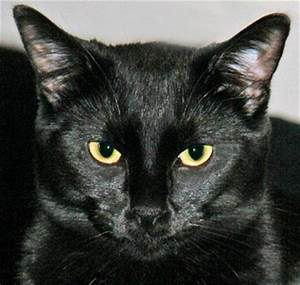
Label: gatto